Gordy Soltau

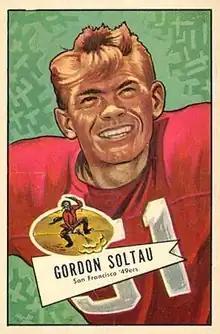
Soltau on a 1952 Bowman football card

Gordon Leroy Soltau (January 25, 1925 – October 26, 2014) was an American professional football player who was a wide receiver for nine seasons with the San Francisco 49ers of the National Football League (NFL). He played college football for the Minnesota Golden Gophers.